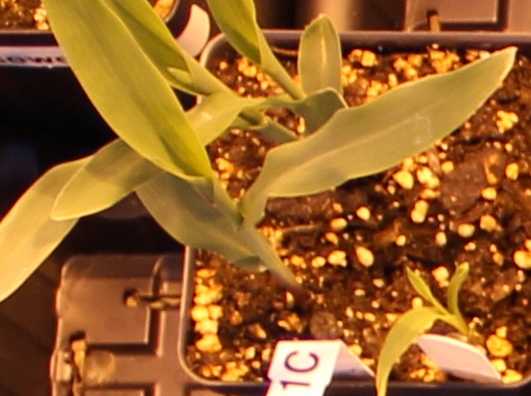
Label: Corn